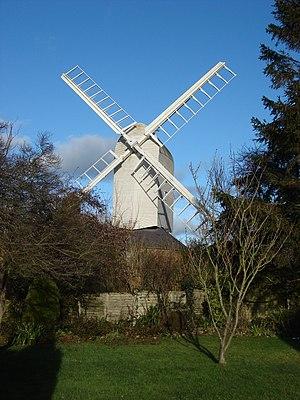
Cette liste des musées du Essex, Angleterre contient des musées qui sont définis dans ce contexte comme des institutions qui recueillent et soignent des objets d'intérêt culturel, artistique, scientifique ou historique. leurs collections ou expositions connexes disponibles pour la consultation publique. Sont également inclus les galeries d'art à but non lucratif et les galeries d'art universitaires. Les musées virtuels ne sont pas inclus.